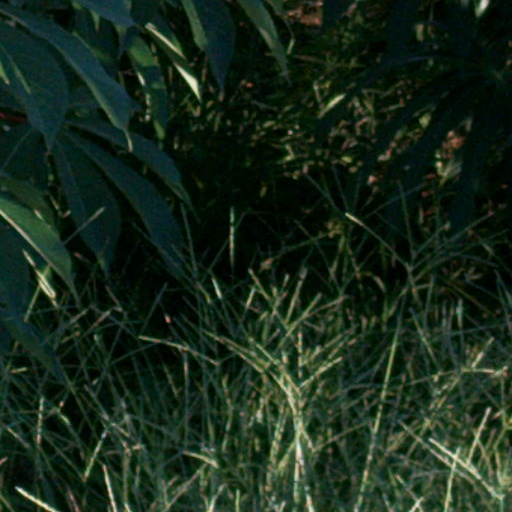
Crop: cassava